Wanda Capodaglio

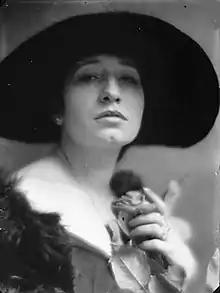
Capodaglio in 1919

Wanda Capodaglio (1 January 1889 – 30 August 1980) was an Italian film actress. She appeared in 30 films between 1914 and 1970. Her brother Ruggero was married to actress Anna Capodaglio (the stage name of Anna Adele Alberta Gramatica) who was also the sister of actresses Emma Gramatica and Irma Gramatica.